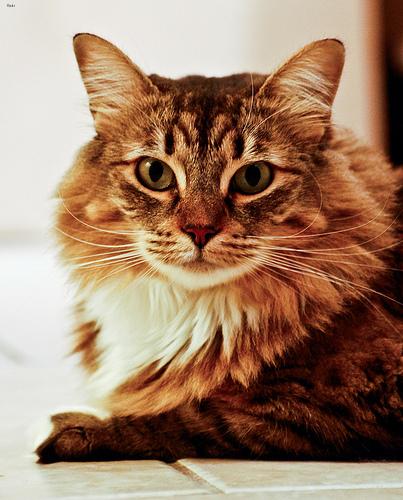
Breed: Maine Coon